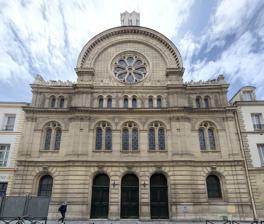
Building: Synagogue des Tournelles
Country: France
Year built: 1876
Synagogue in Tournelles, France Synagogue Tournelles French : Synagogue de la rue des Tournelles Synagogue des Tournelles, in 2021 Religion Affiliation Orthodox Judaism Rite Nusach Ashkenaz (1876–1958) Nusach Sefard (since 1958) Ecclesiastical or organisational status Synagogue Leadership Rabbi Yves-Henri Marcuano Status Active Location Location 21 Rue des Tournelles, Marais district , IVe arrondissement , Paris Country France Location of the synagogue in Paris Geographic coordinates 48°51′19″N 2°22′01″E / 48.8553°N 2.3670°E / 48.8553; 2.3670 Architecture Architect(s) Marcellin Varcollier (exterior) Gustave Eiffel (interior) Type Synagogue architecture Style Romanesque Revival Byzantine Revival Completed 1876 Capacity 1,300 worshippers Website synatournelles .fr Monument historique Official name Synagogue Type Base Mérimée Designated 29 December 1987 The Synagogue des Tournelles ( French : Synagogue de la rue des Tournelles ) is an Orthodox Jewish congregation and synagogue , located on the Rue des Tournelles, in the Marais district , in the IVe arrondissement of Paris , France . The building was dedicated on 15 September 1876, during Jewish New Year celebrations. History The first synagogue, on this site, was completed in 1861 and was destroyed by fire during the Paris Commune of 1871. The current synagogue was completed in 1876, built in the Romanesque Revival and Byzantine Revival styles, and was described as an architectural gem. Principally designed by Marcellin Varcollier, the internal visible metallic framework was created by Gustave Eiffel . The original congregation was mostly French Jews from the Alsace and Lorraine regions of eastern France. They were joined later by immigrants from Poland, Russia, and other countries of central Europe. In 1941, the synagogue was attacked as one of Paris synagogue attacks planned by the far-right Revolutionary Social Movement . This synagogue was listed as an historical monument of France on 29 December 1987; and was included in the Base Mérimée , a database of architectural heritage maintained by the French Ministry of Culture . See also France portal Judaism portal Architecture portal Base Mérimée Centre des monuments nationaux History of the Jews in France List of synagogues in France References